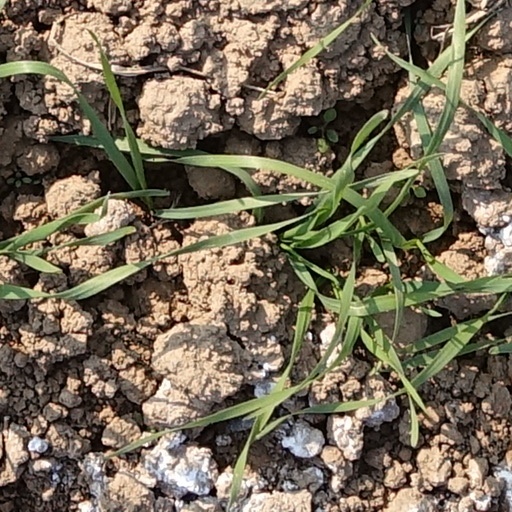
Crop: wheat